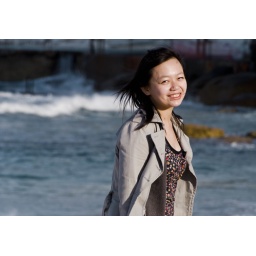
walking on the beach in winter